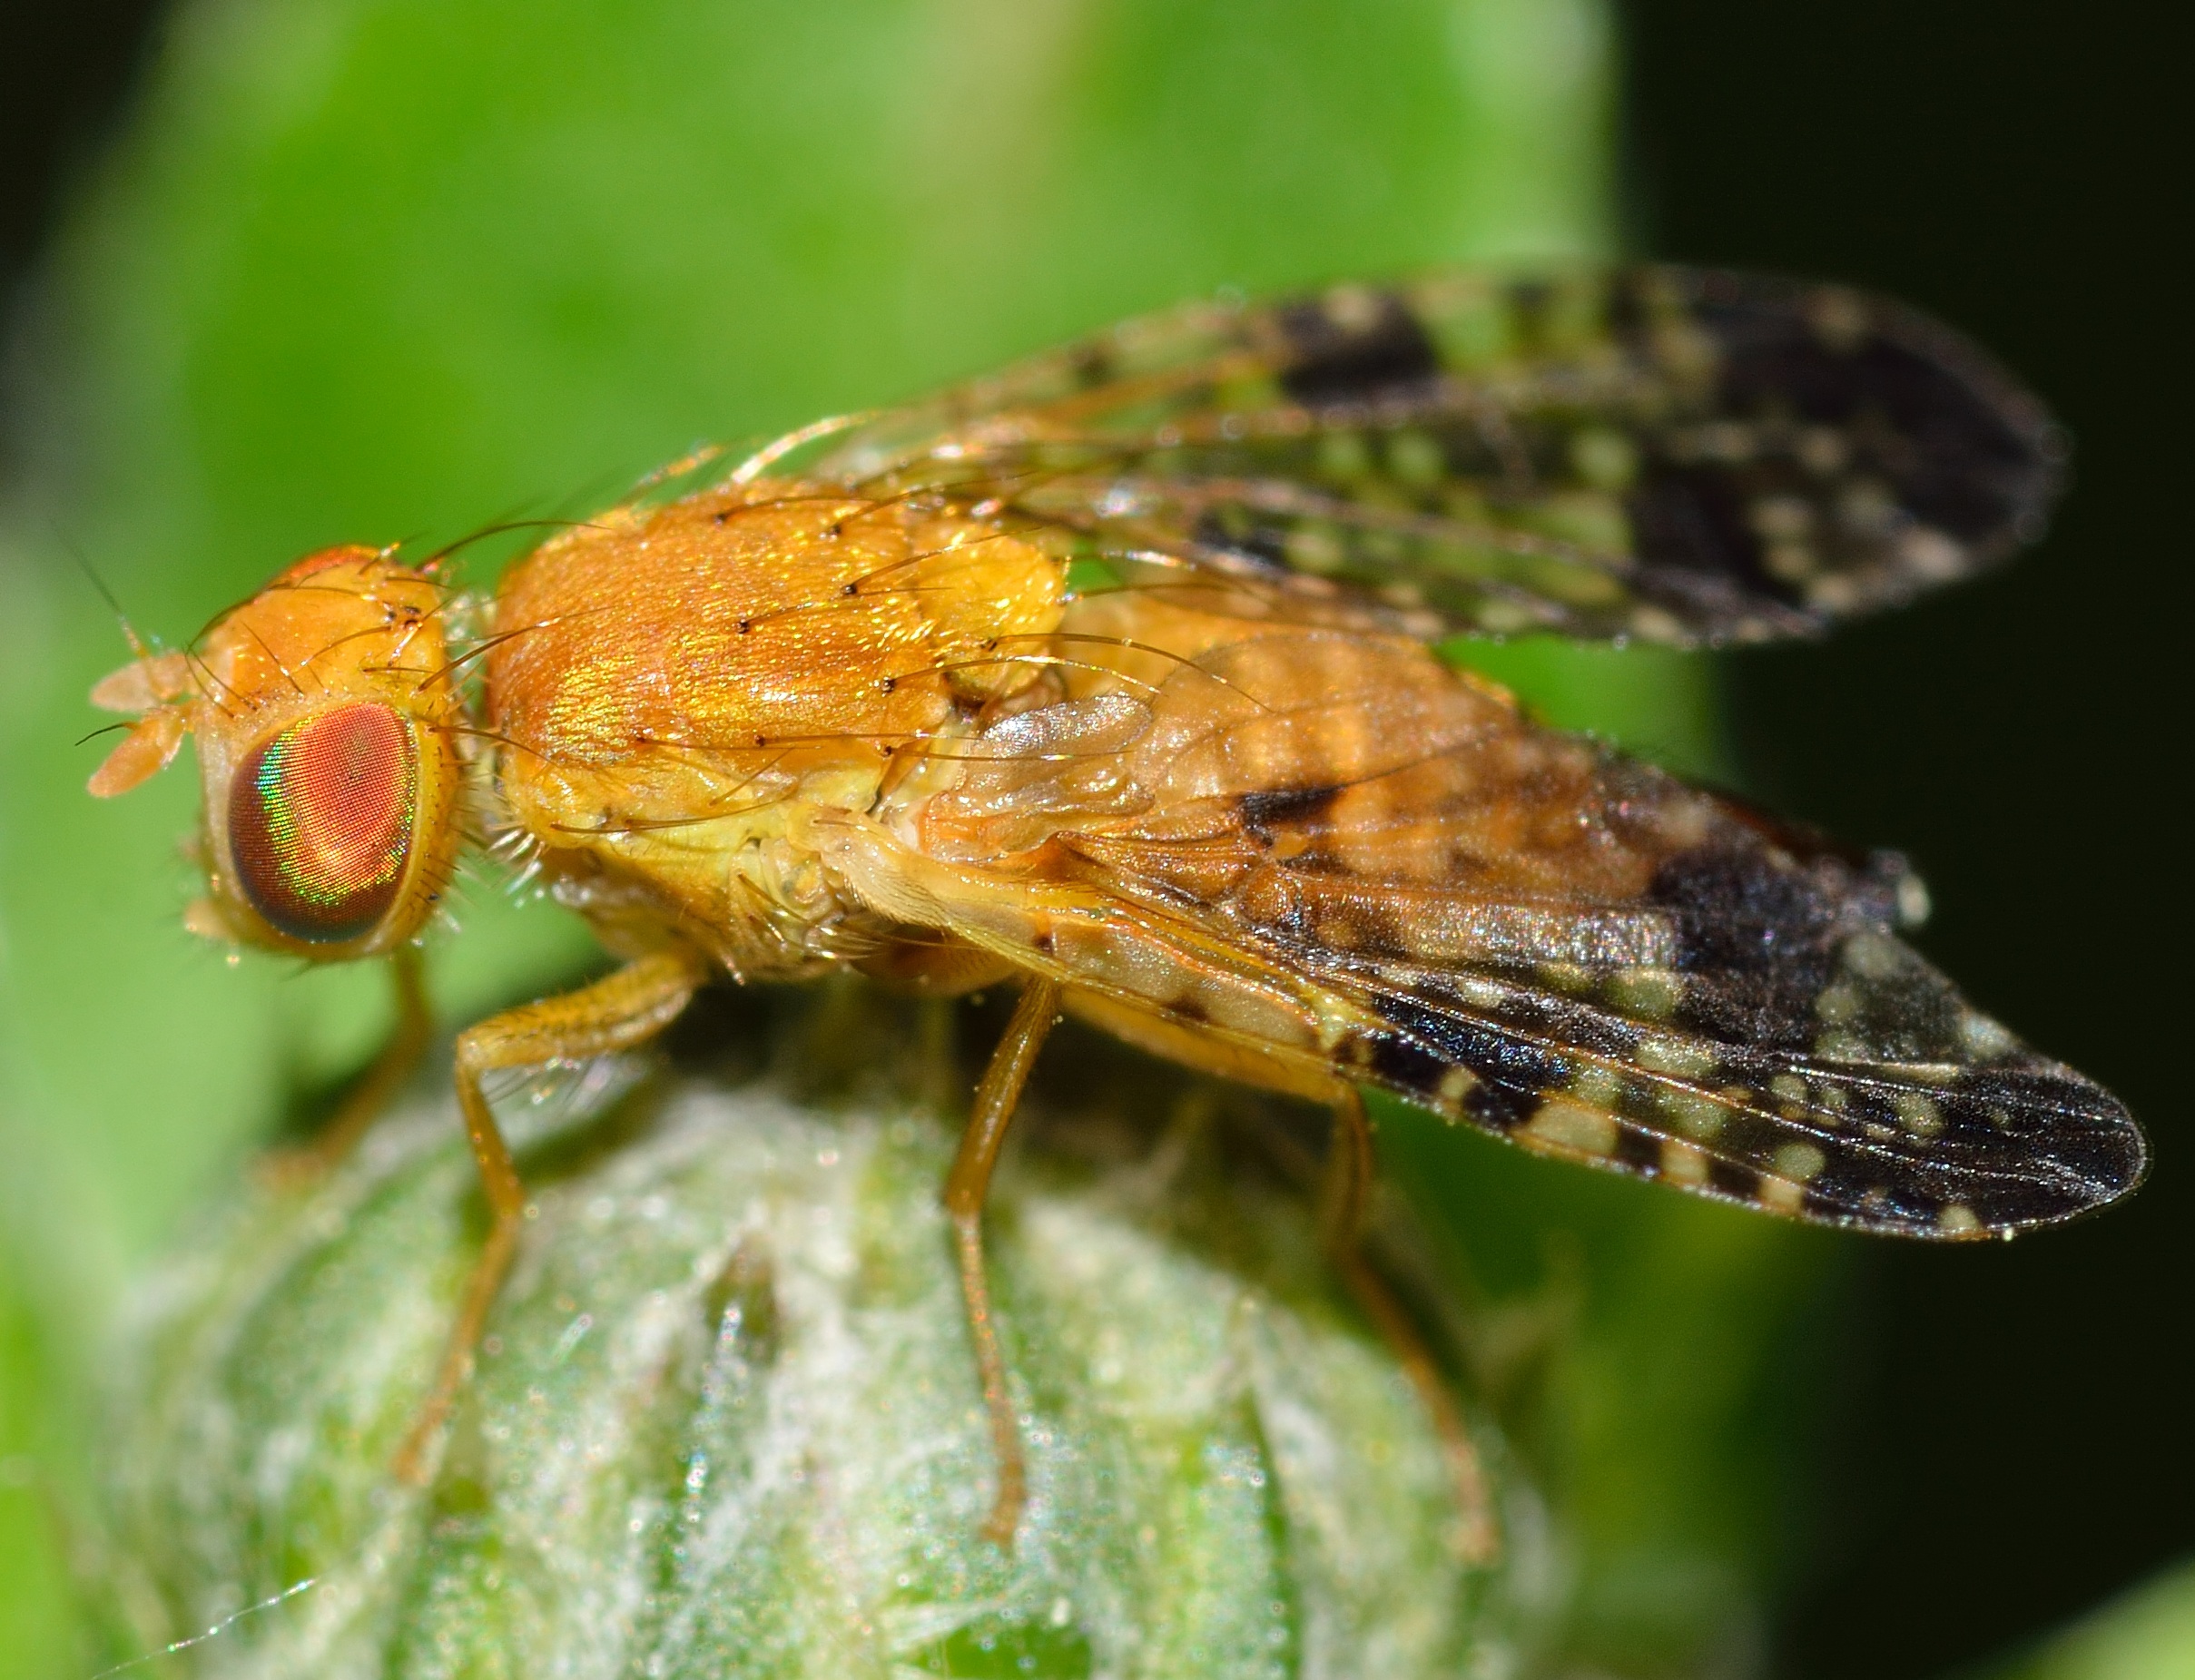
nature, photography, fly, insect, fauna, invertebrate, close up, insects, pest, diptera, macro photography, organism, cicada, true bugs, tephritis, bardanae